Telephone numbering plan

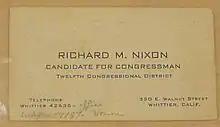
United States telephone numbers often included letter prefixes and telephone exchange names, which were more easily memorable for users than long digit sequences.

The subscriber number is the address assigned to a telephone line or wireless communication channel terminating at the customer equipment. The first few digits of the subscriber number may indicate smaller geographical scopes, such as towns or districts, based on municipal aspects, or individual telephone exchanges ("central office code"), such as a wire centers. In mobile networks they may indicate the network provider. Callers in a given area sometimes do not need to include area prefixes when dialing within the same area, but devices that dial telephone numbers automatically may include the full number with area and access codes.